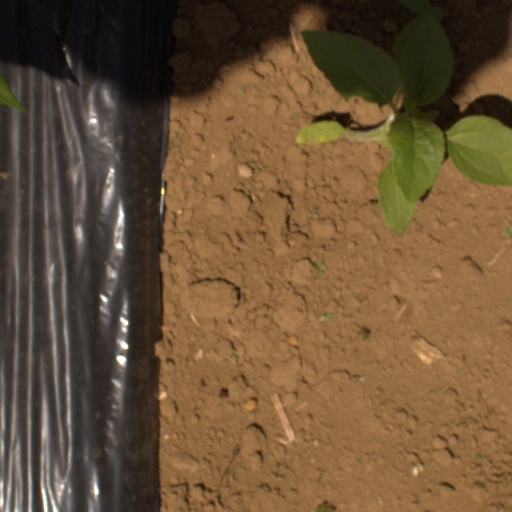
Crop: Jerusalem artichoke